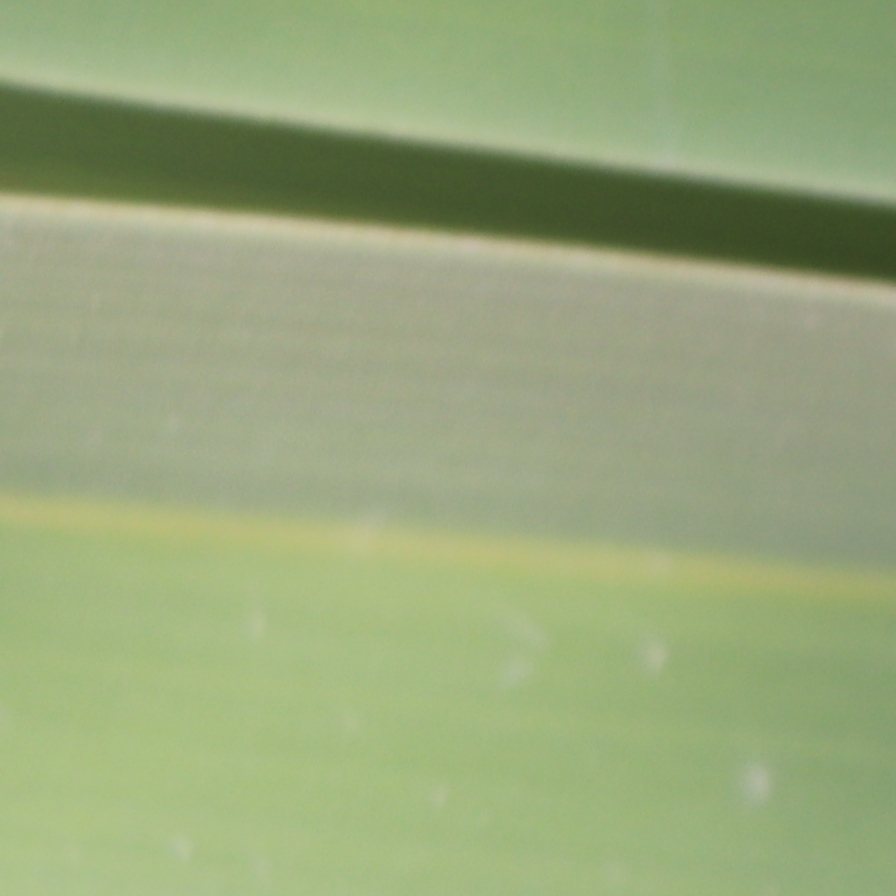
Label: Healthy